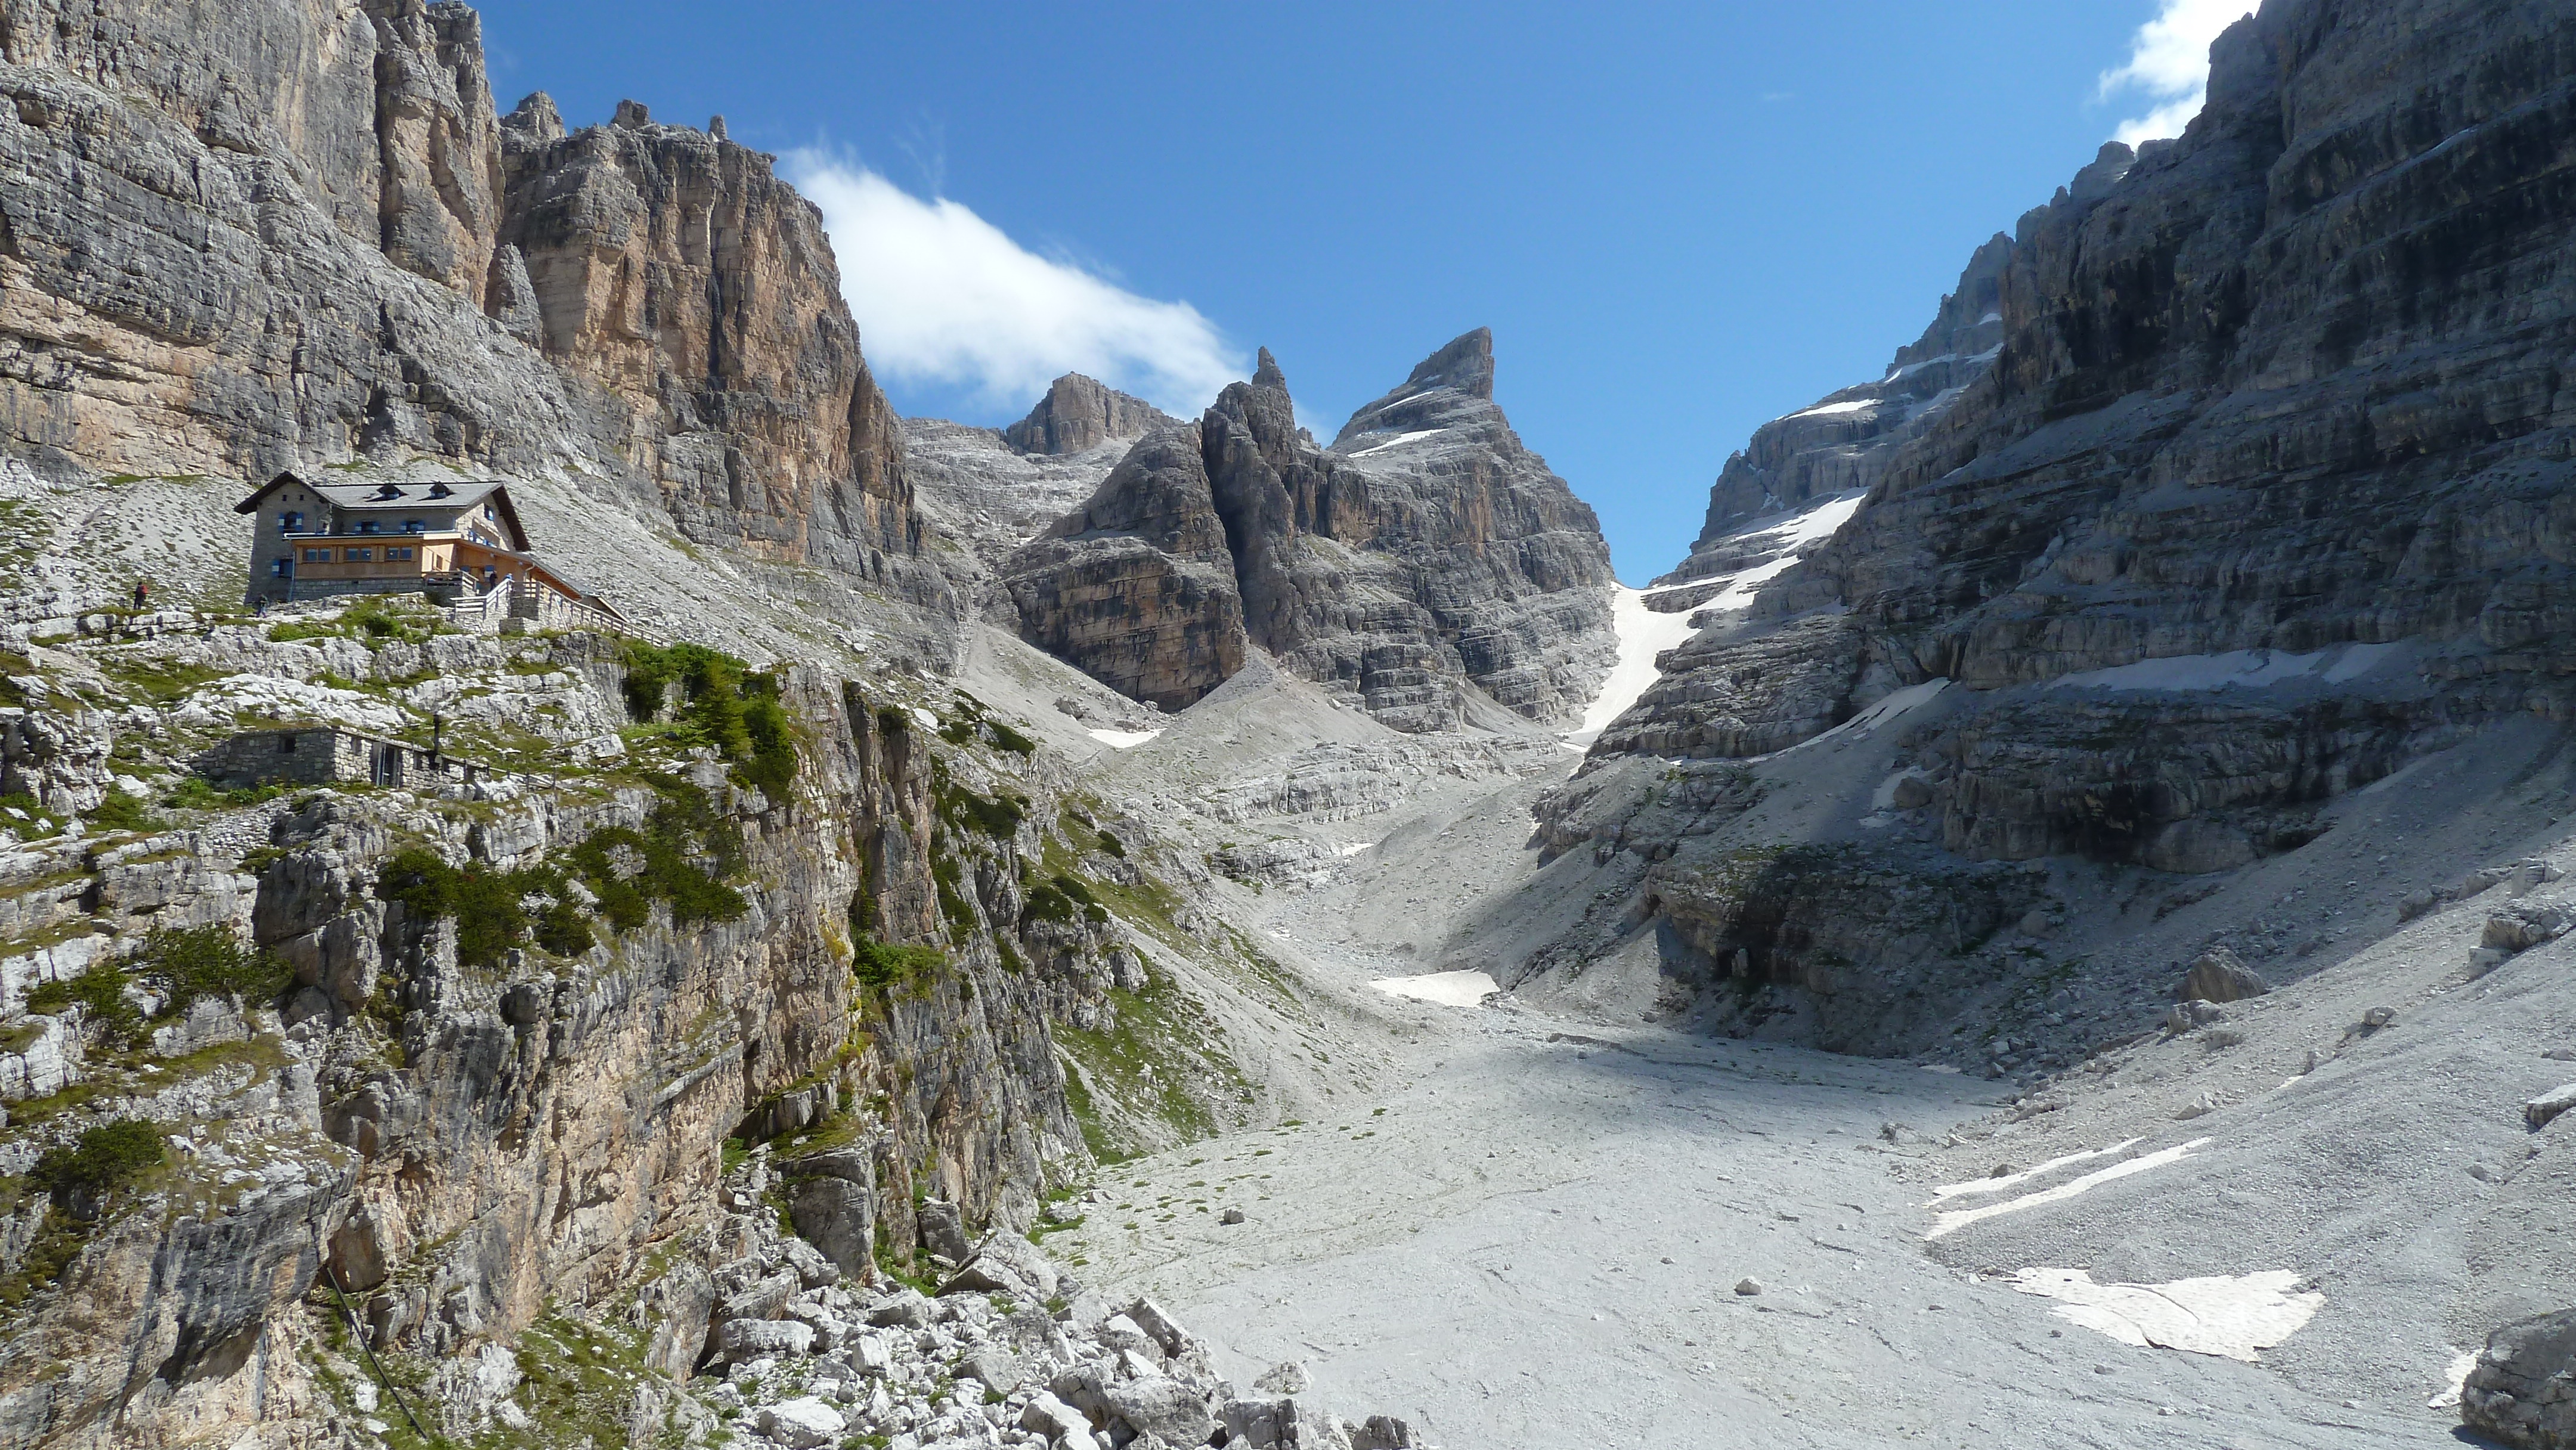
wilderness, walking, mountain, hiking, trail, adventure, valley, mountain range, glacier, national park, ridge, geology, mountains, alps, backpacking, badlands, ravine, plateau, cirque, wadi, moraine, dolomites, landform, mountain pass, geographical feature, mountainous landforms, glacial landform, geological phenomenon, brenta